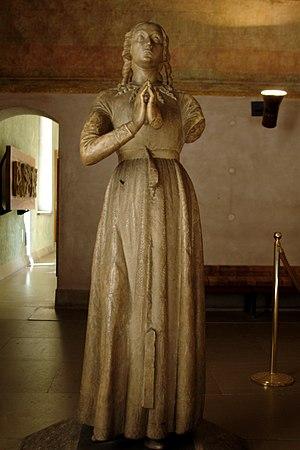
La Vierge aux épis est la représentation de Marie, encore adolescente et sans enfant, dans une robe constellée d'épis. Autour des poignets et du cou, des collier en forme de rayons bordent sa robe ; la taille est entourée d'une fine ceinture. Debout, elle a les mains jointes en prière, ses longs cheveux dénoués tombent sur son dos. Elle est représentée dans une église ou un temple, d'où elle tire le nom Tempeljungfrau.